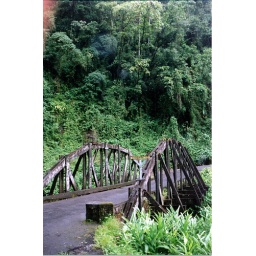
Old road bridge in Costa Rica